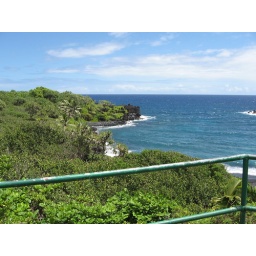
by black sand beach. on the road to Hana